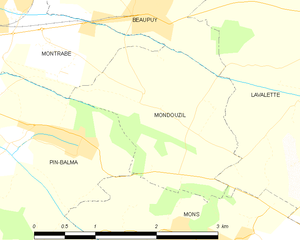
Mondouzil est une commune française située dans le département de la Haute-Garonne en région Occitanie.